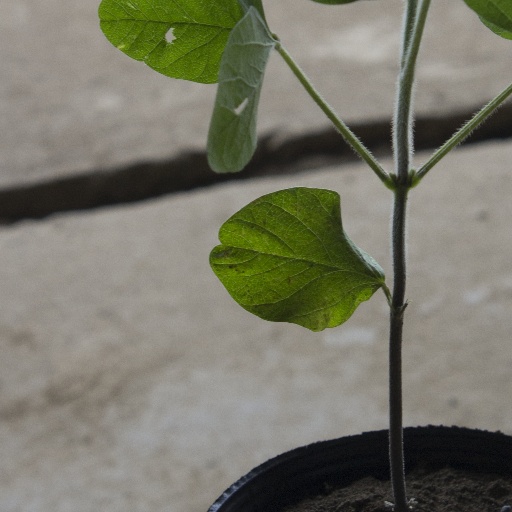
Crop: soybean